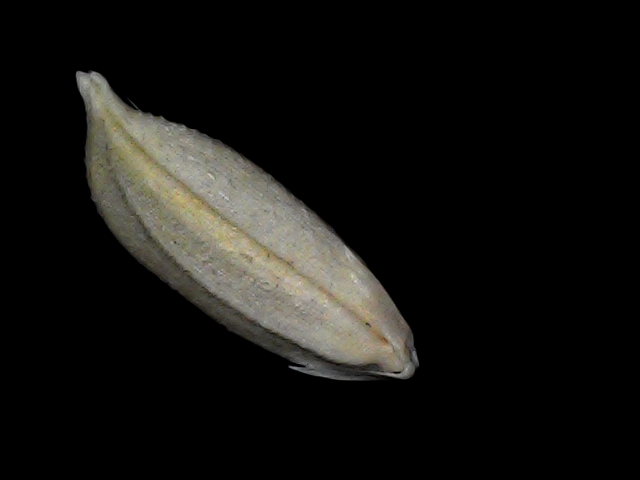
Rice variety: Bd34